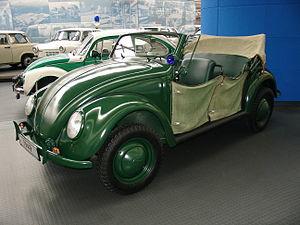
La Volkswagen Type 18A est une automobile basée sur la Volkswagen Coccinelle spécialement conçue pour la police allemande et dont la production commence après-guerre, en 1949.